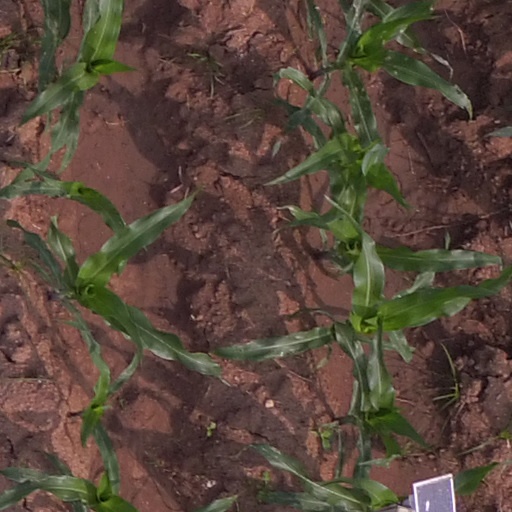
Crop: maize; corn